Mimoides ilus

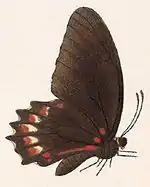
"M. i. branchus"

P. ilus F. (= "hostilius" Fldr.; "guaco" Stgr. (14a). Male and female: under surface without red basal spots on the